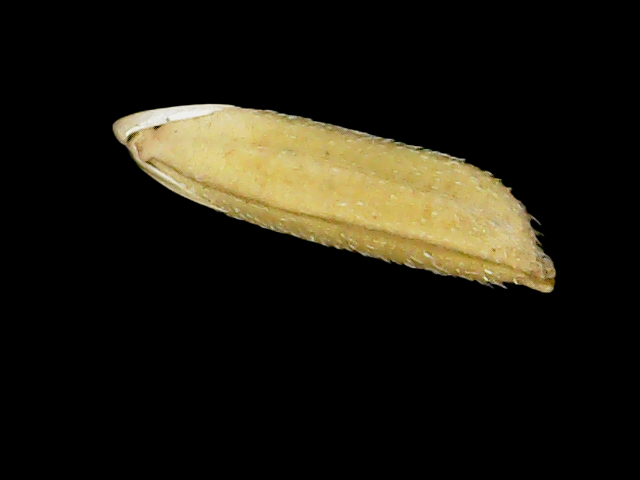
Rice variety: Binadhan26